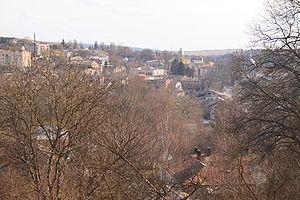
Mykoulyntsi est une commune urbaine de l'oblast de Ternopil, en Ukraine, dans le raïon de Terebovlia. Sa population s'élevait à 3 663 habitants en 2018.